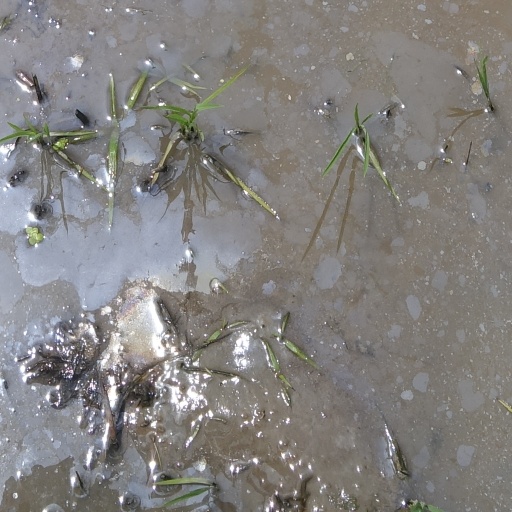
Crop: rice